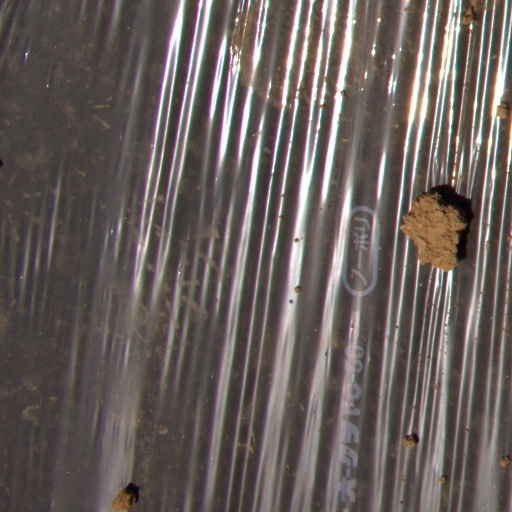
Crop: Jerusalem artichoke